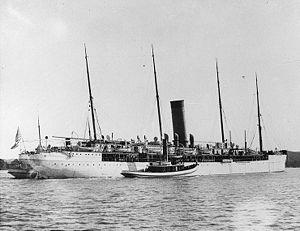
Le SS Arizona est un paquebot transatlantique de la compagnie maritime britannique Guion Line construit en 1879 puis un navire de guerre de l'US Navy sous le nom d’USS Hancock. Il est le premier d'une série de trois paquebots rapides commandés par Stephen Barker Guion, le directeur de la Guion Line aux chantiers navals John Elder & Co. à Govan sur une idée de William Pearce, l'actionnaire principal des chantiers. Il dessert la ligne transatlantique entre Liverpool et New York via Queenstown.
La Guion Line était une compagnie maritime transatlantique britannique fondée à Liverpool en 1866 sous le nom officiel de Liverpool & Great Western Steamship Company par William Guion, citoyen américain naturalisé britannique après la faillite en 1848 de la Williams & Guion Black Star Line, compagnie créée par son frère Stephen Guion et John Williams. Elle arborait l'étoile noire de la défunte compagnie sur un drapeau bleu frappé d'un losange blanc. Ses paquebots arboraient une cheminée noire avec une bande rouge au sommet.